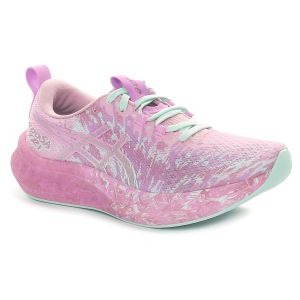
Asics Scarpa da Running Donna  Noosa Tri 16 Rosa Verde   Sconto 10%
Prezzo: 135,00 €